Roger I of Sicily

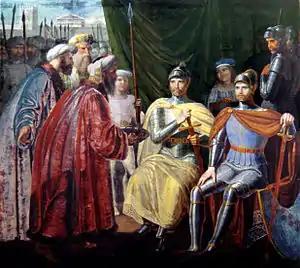
Roger I and Robert Guiscard receiving the keys of the city of Palermo from the Arabs

A disagreement between Roger and Robert led the former to leave Sicily, but he quickly returned along with Countess Judith to defend the inhabitants of Troina, then threatened by the Muslims. He was well received by the Greek peasants. While Roger was seizing Nicosia, however, the same Greeks tried to capture the poorly-guarded countess, and Roger had to turn back to save his wife. Despite the Muslims joining forces with the Greeks, Roger managed to defeat them and continued his advance.